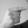
ASL letter: G